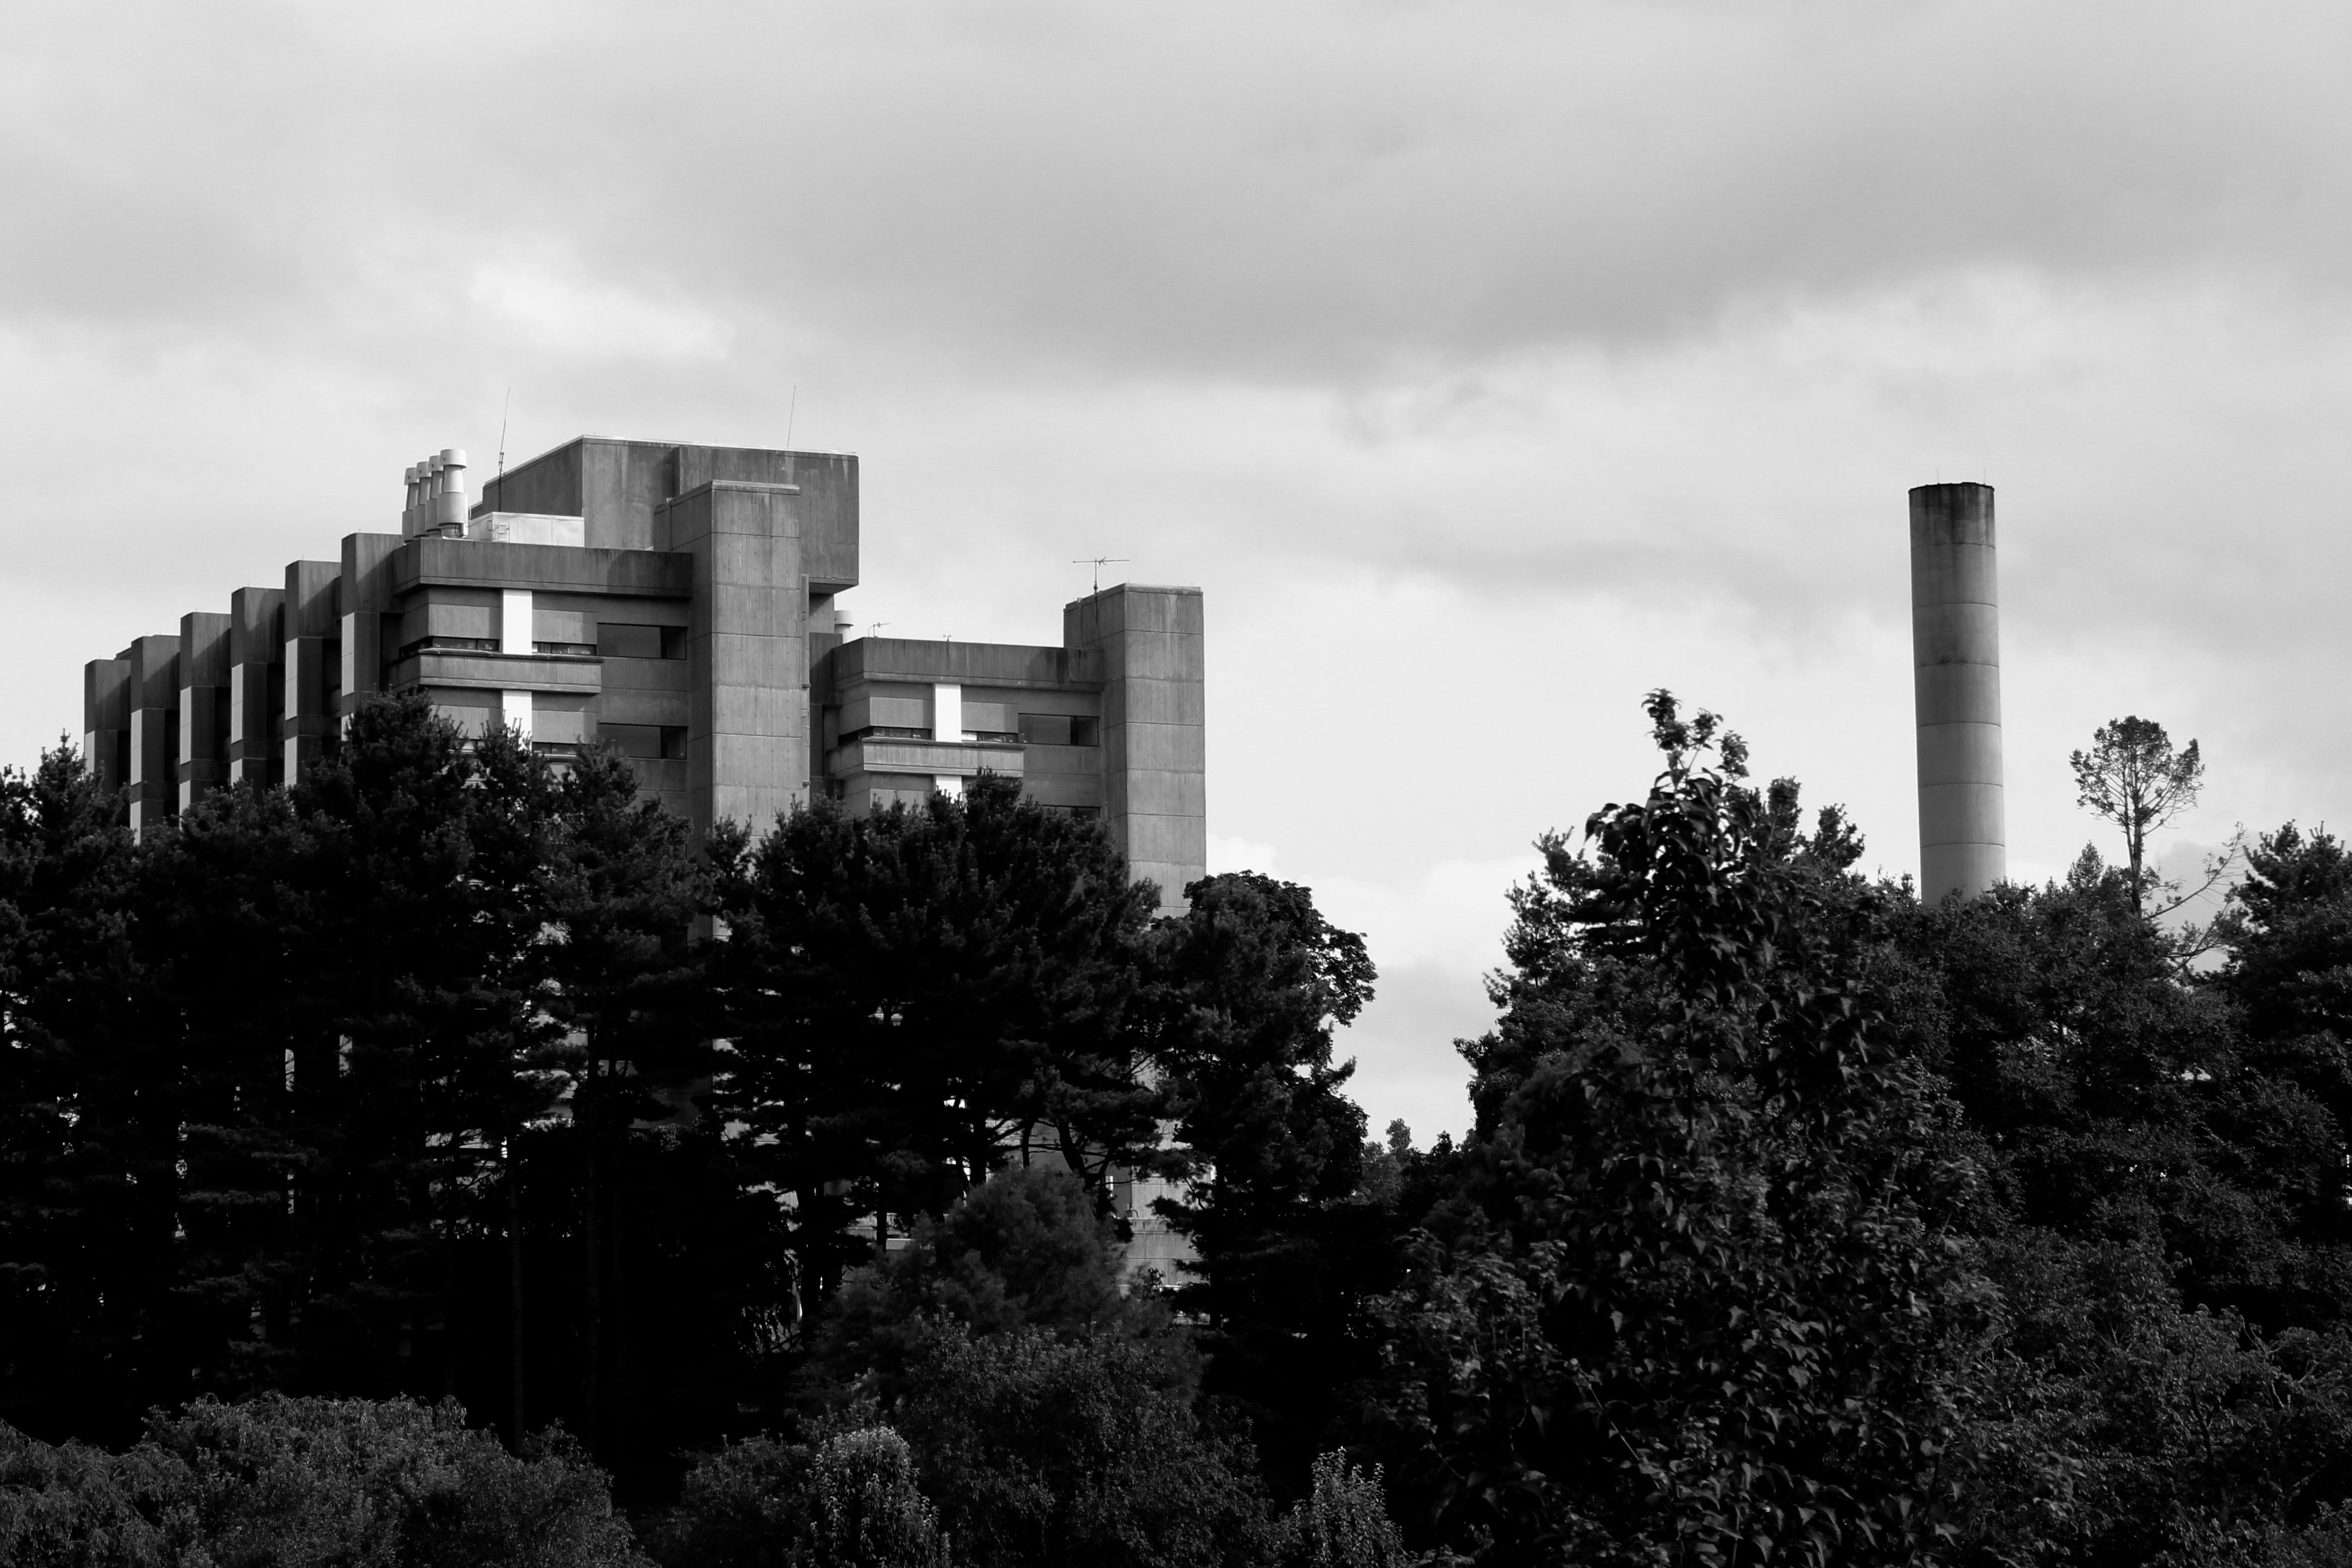
sky, cloud, plant, building, tree, land lot, black and white, style, tower block, landscape, city, grass, metropolitan area, monochrome, monochrome photography, condominium, chimney, history, urban design, hill, facade, cityscape, apartment, rock, ruins, mixed use, cumulus, skyline, tower, industry, factory, ancient history, metal, suburb, shrub, forest